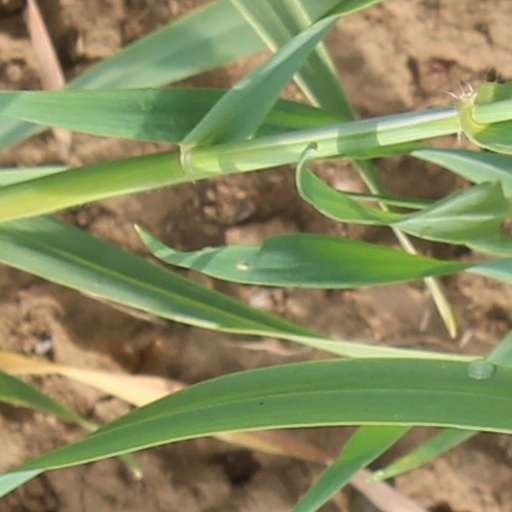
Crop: wheat